The Great Wave off Kanagawa

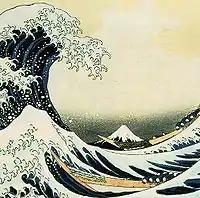
Detail of the centre of the image. In the background is Mount Fuji in blue with a snow-capped peak.

In the background is Mount Fuji and its snow-capped summit; Mount Fuji is the central figure of the "Thirty-six Views of Mount Fuji" series, which depicts the mountain from different angles. In "The Great Wave off Kanagawa", Mount Fuji is depicted in blue with white highlights in a similar way to the wave in the foreground. The dark colour surrounding the mountain appears to indicate the painting is set in the early morning, with the sun rising from the viewer's vantage point and beginning to illuminate the snowy peak. There are cumulonimbus clouds between the mountain and the viewer; although these clouds typically indicate a storm, there is no rain on Fuji or in the main scene.